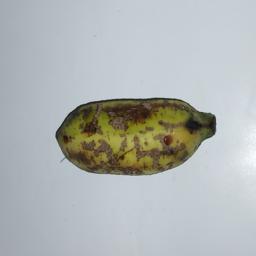
Banana variety: Champa Kola